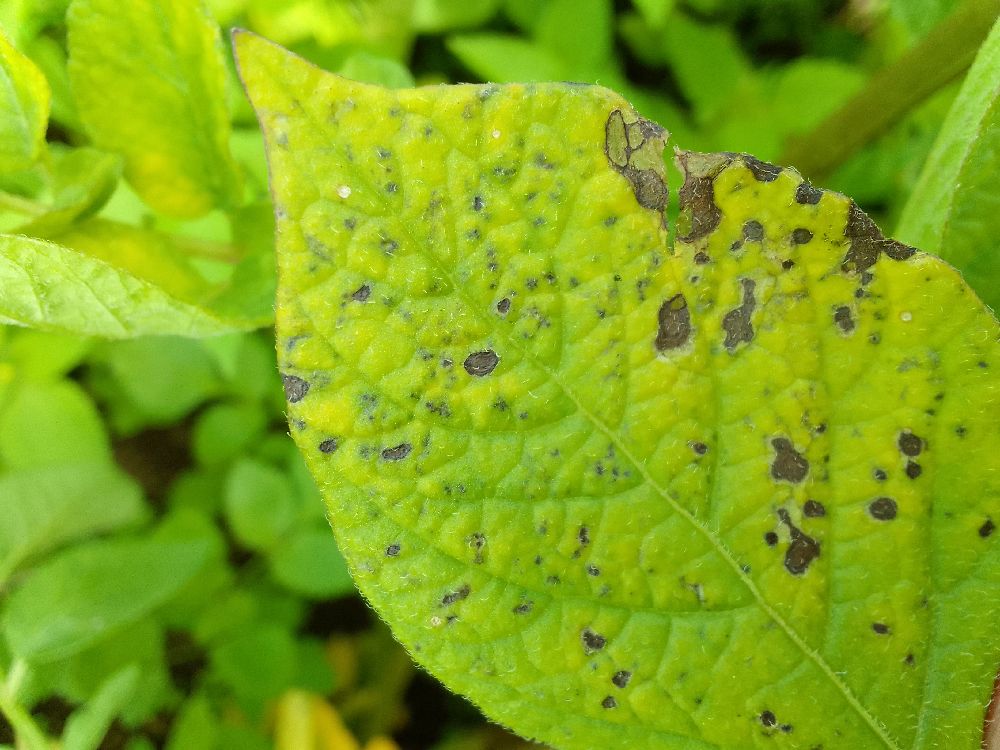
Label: Early blight